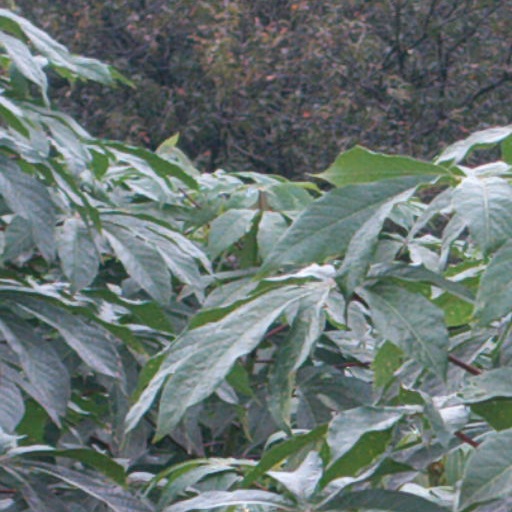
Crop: cassava